American Idol season 20

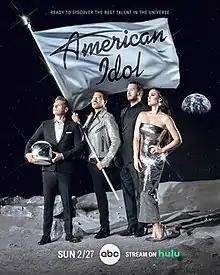
Promotional poster

The twentieth season of "American Idol" premiered on February 27, 2022, on the ABC television network. Ryan Seacrest returned as host and Luke Bryan, Katy Perry, and Lionel Richie returned as judges. Bobby Bones did not return this year as the in-house mentor.